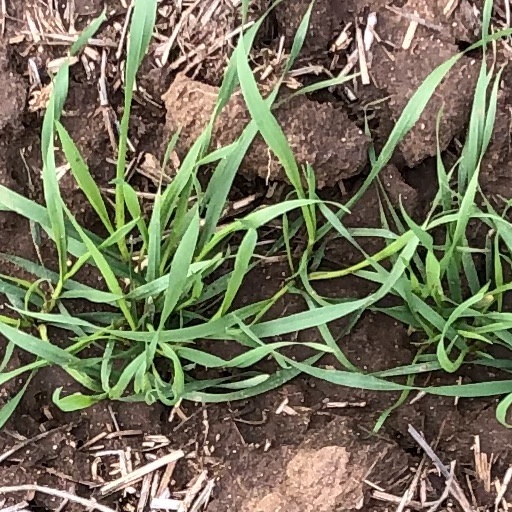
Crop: wheat